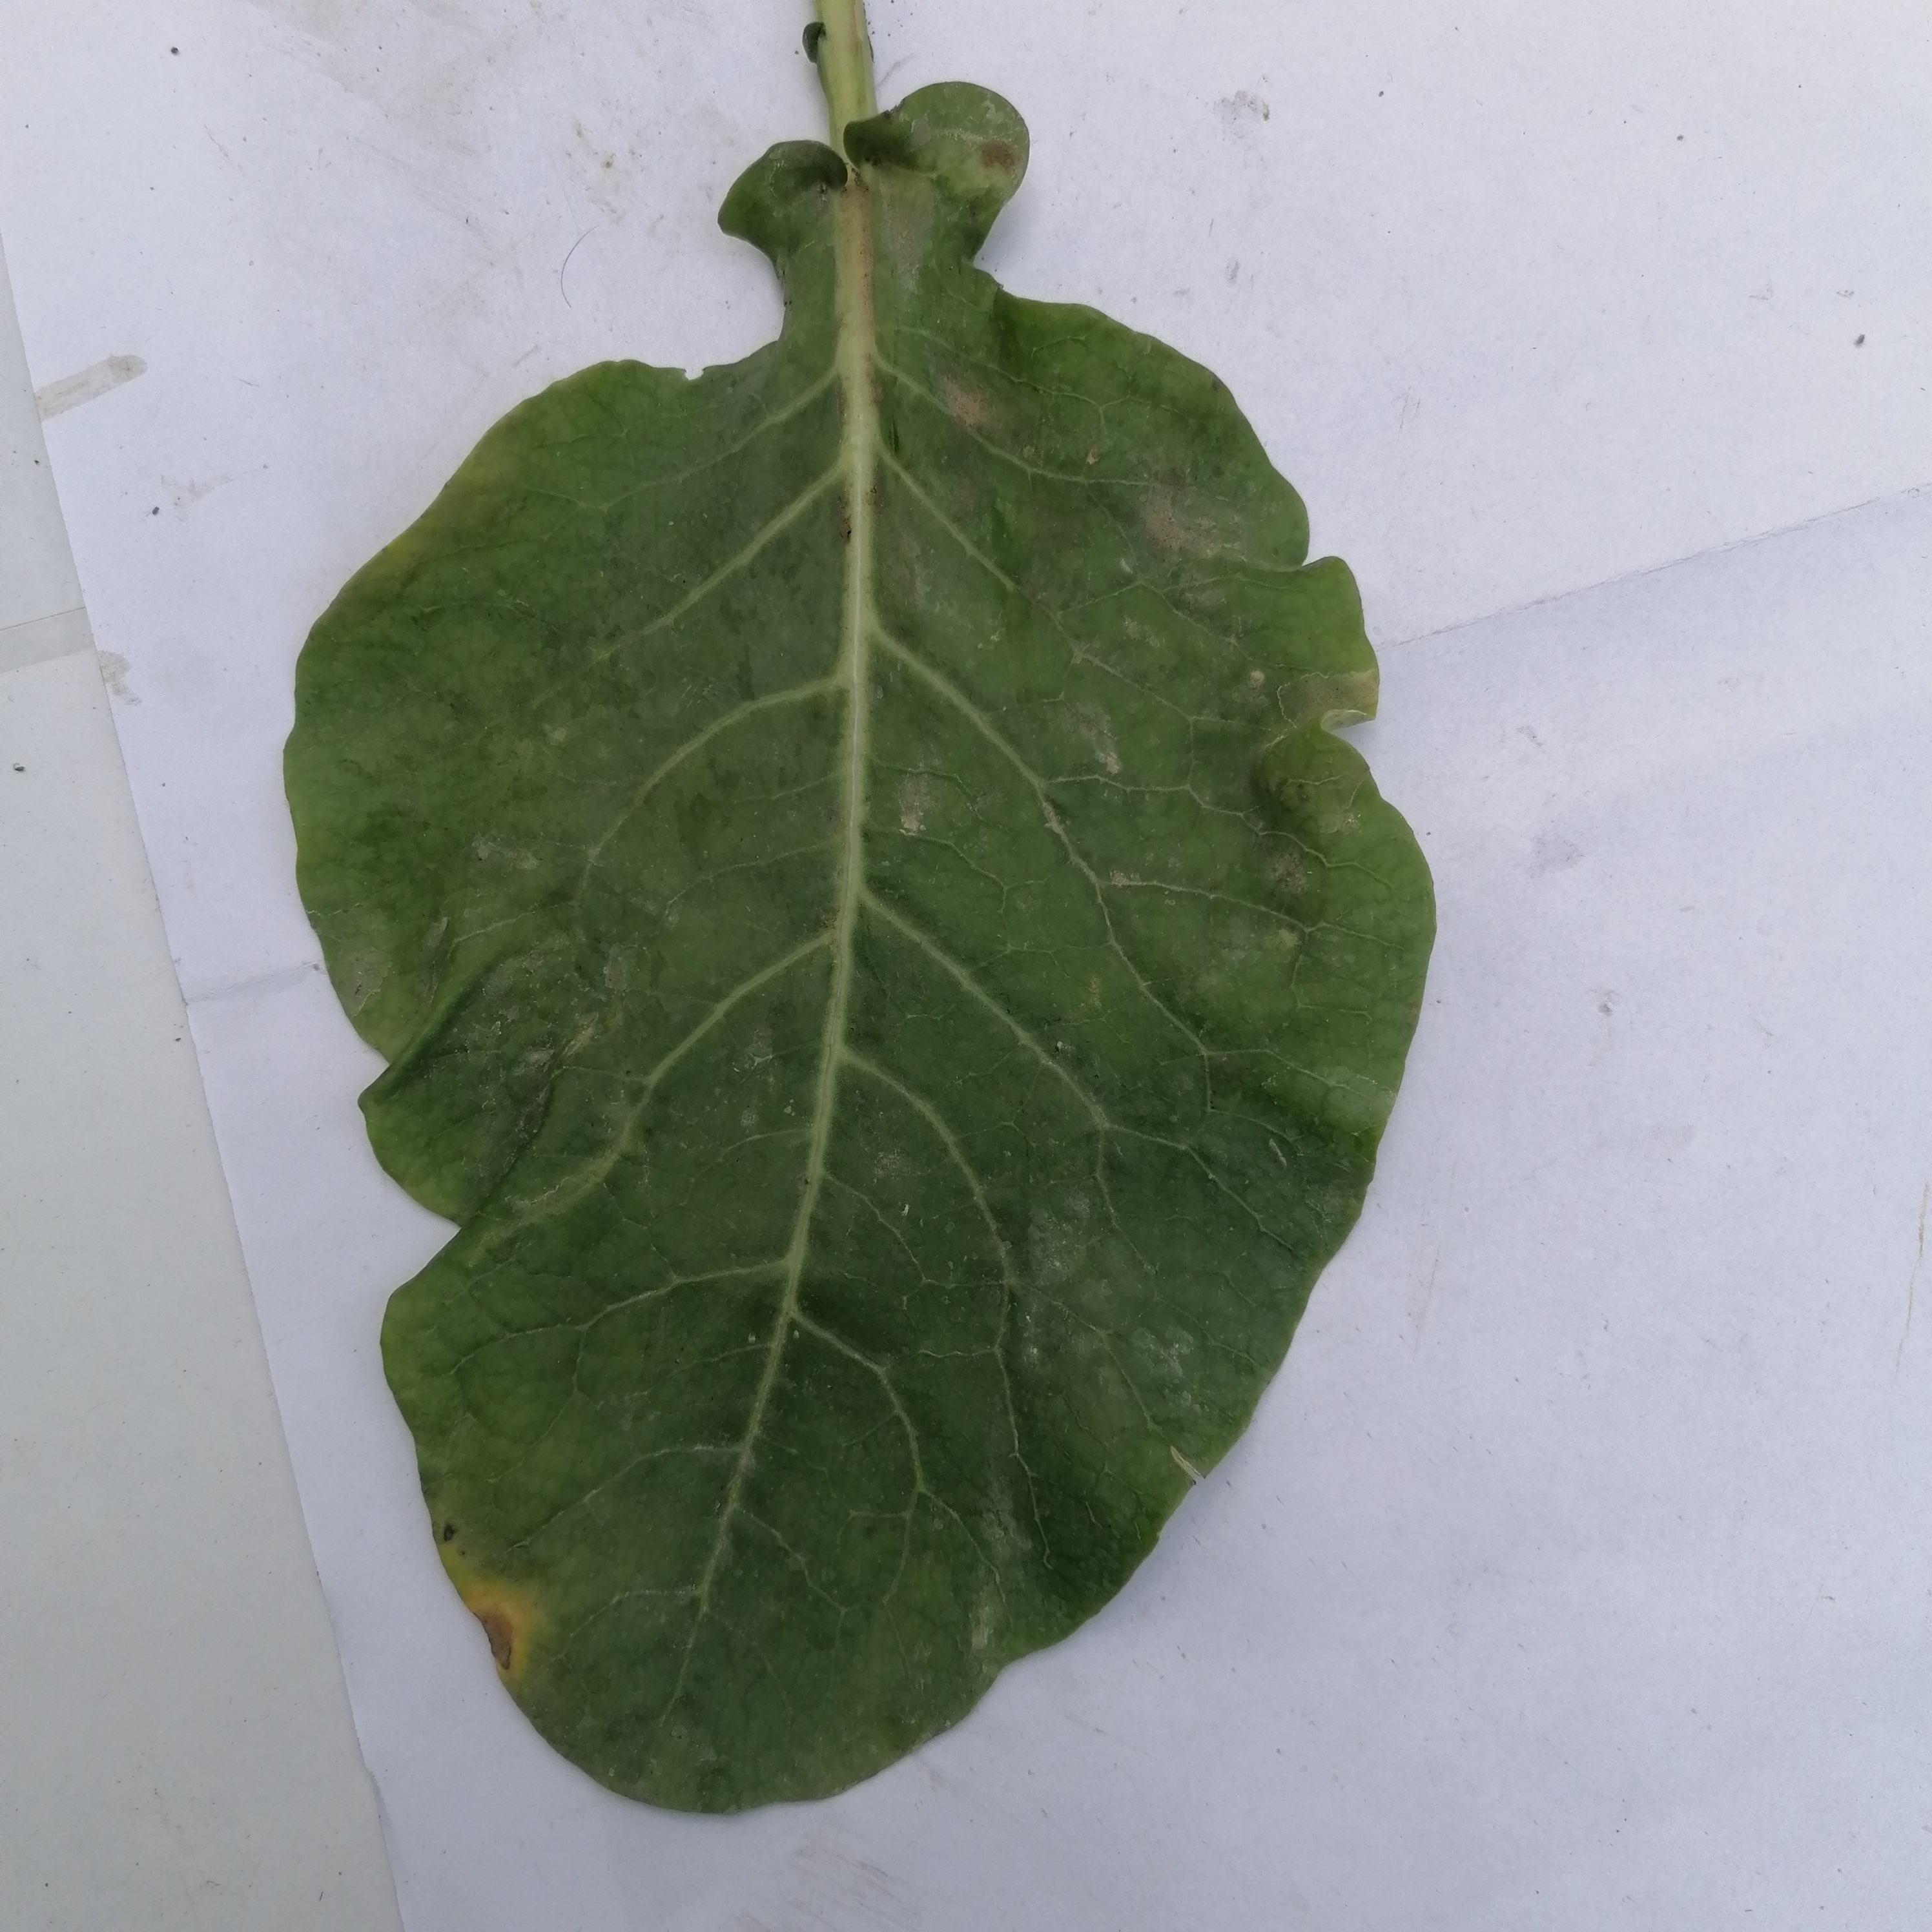
Label: Black Rot